Matt Wile

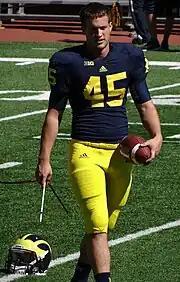
Wile with the Michigan Wolverines in 2012

Matthew Blake Dickinson Wile (born June 20, 1992) is an American former professional football player who was a punter in the National Football League (NFL). He played college football for the Michigan Wolverines from 2011 to 2014. In four years at Michigan, he had 91 punts for 3,658 yards, an average of 40.2 yards per punt. He converted 20 of 29 field goal attempts and was successful on 33 of 33 extra point attempts.